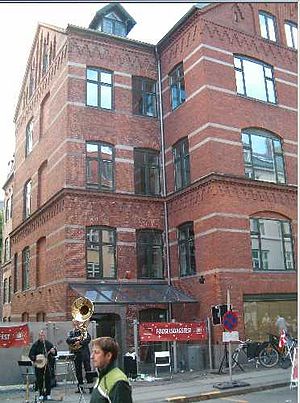
Dansk Sløjdlærerskole
Dansk Sløjdlærerskole på Værnedamsvej 13 B.
Dansk Sløjdlærerskoles bygning i over 100 år, Værnedamsvej 13, København.
Dansk Sløjdlærerskole i København blev grundlagt af Aksel Mikkelsen i 1886. Den 2. oktober regnes for sløjdlærerskolens fødselsdag.